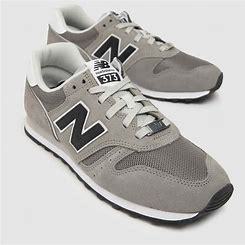
Brand: New
Model: Balance 373